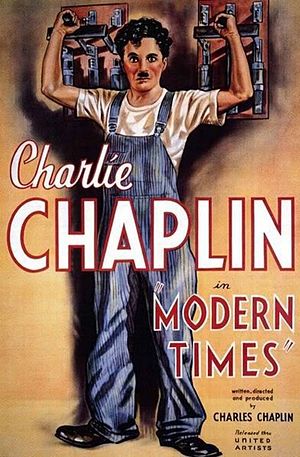
Moderne tider
Original filmplakat.
Moderne Tider er en farce fra 1936 film af og med Charlie Chaplin, hvor hans lille vagabond kæmper for at overleve i den moderne, industrialiserede verden. Filmen er en kommentar til den desperate arbejdsløshed og de vanskelige økonomiske forhold mange mennesker var udsat for under den store depression, forhold som efter Chaplins opfattelse skyldtes den effektive, moderne industrialisering.